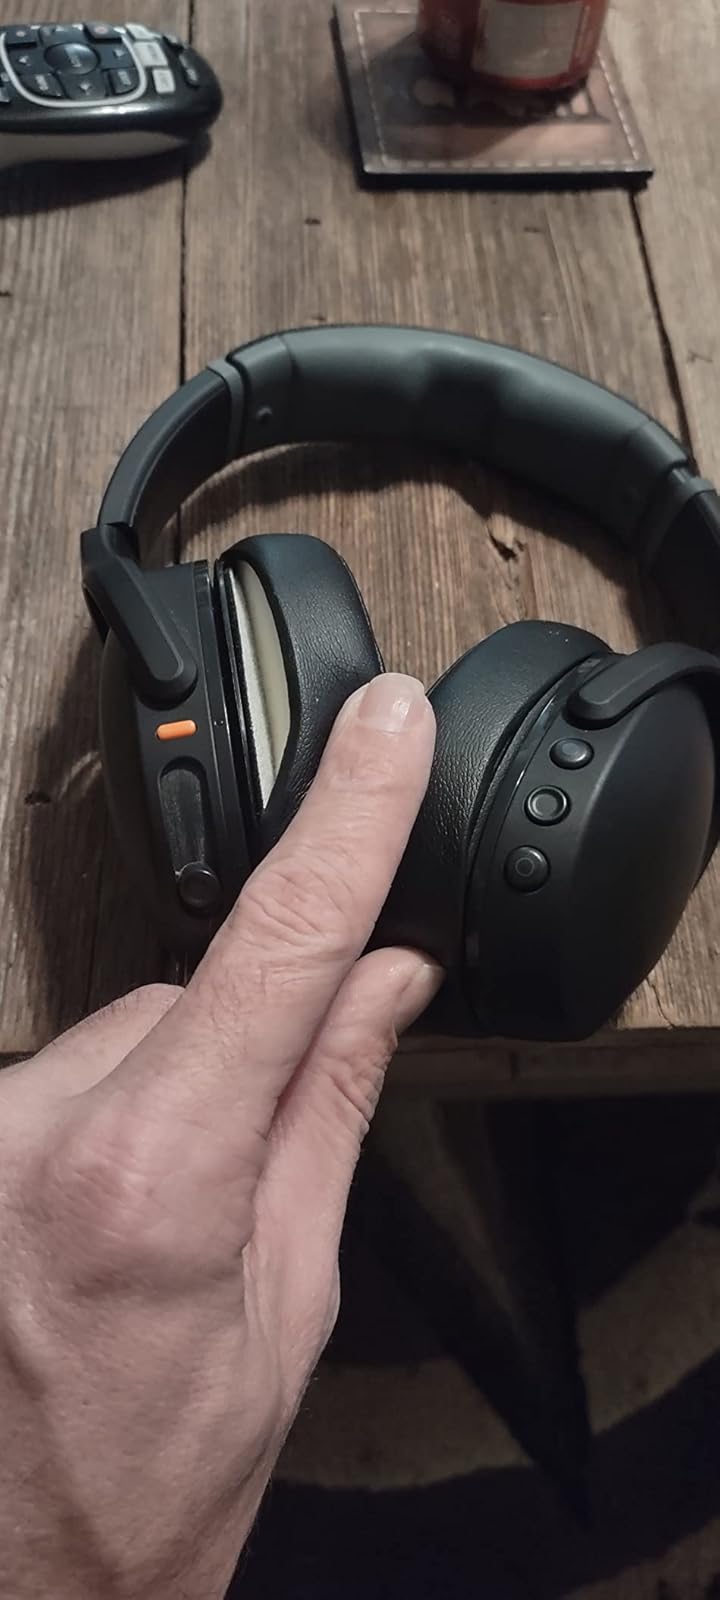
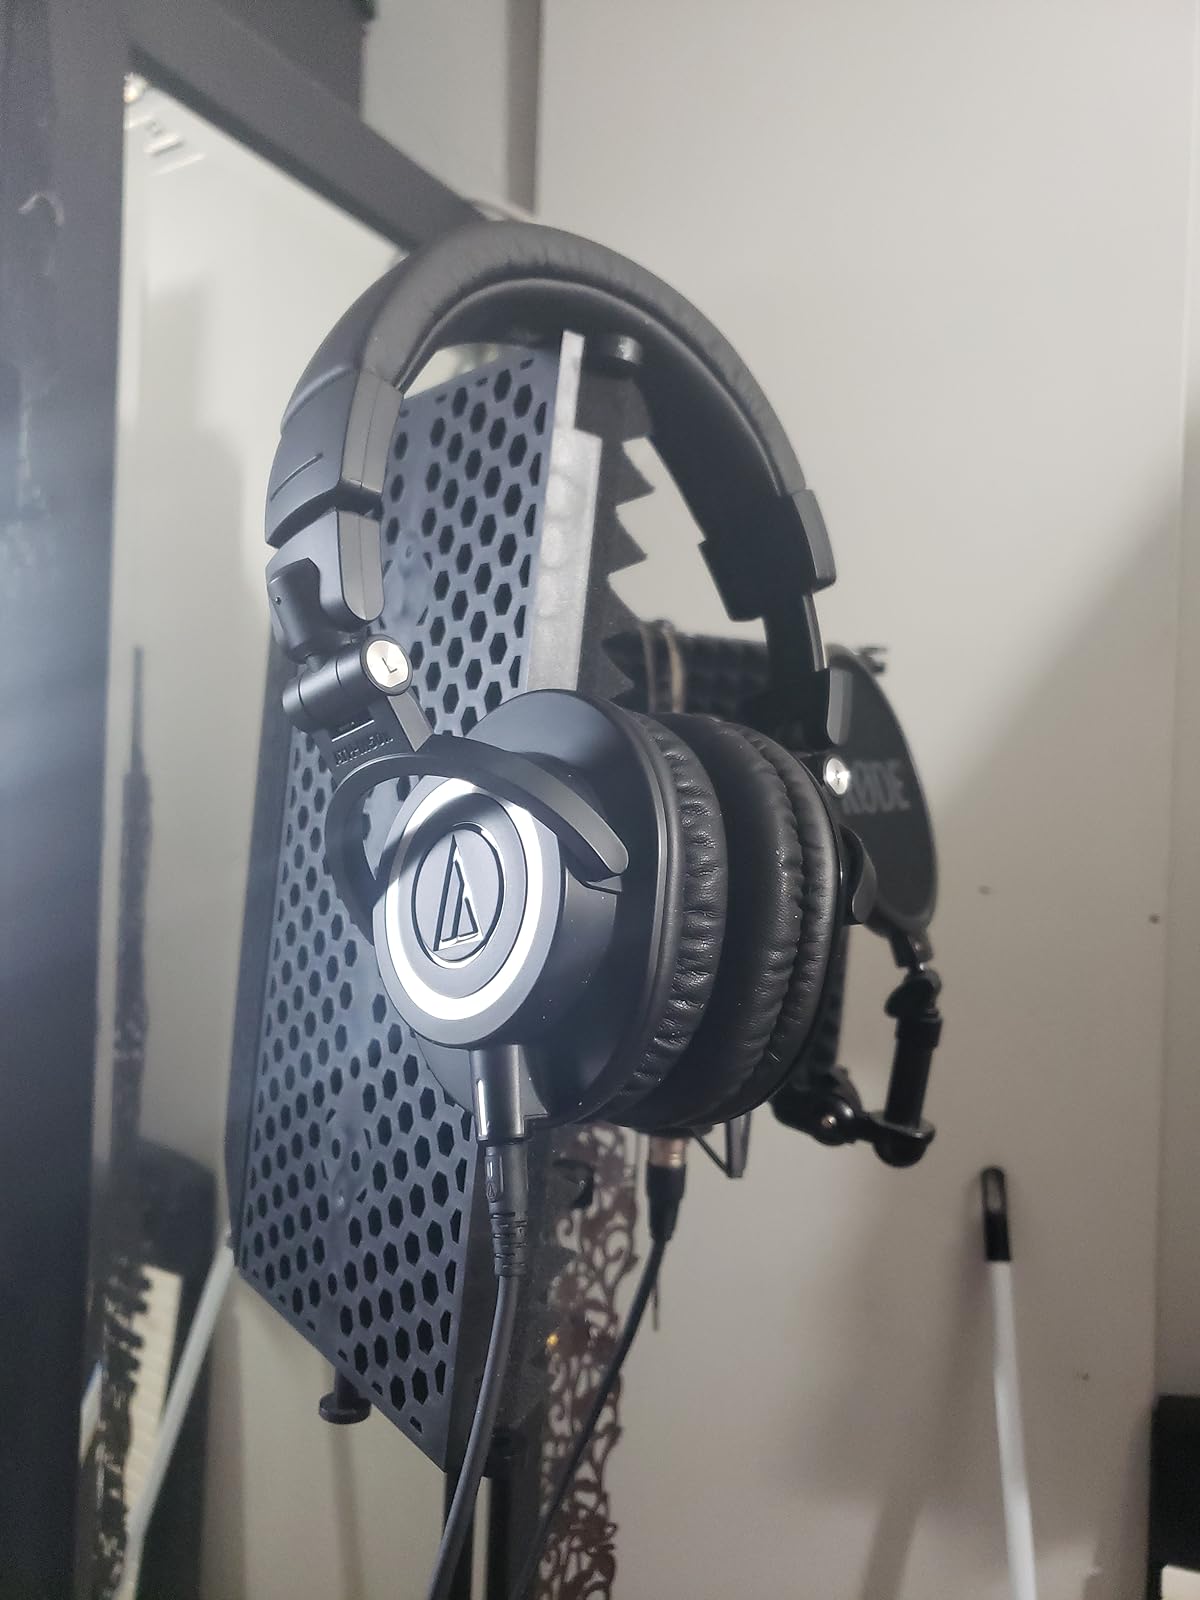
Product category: headphones
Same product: no